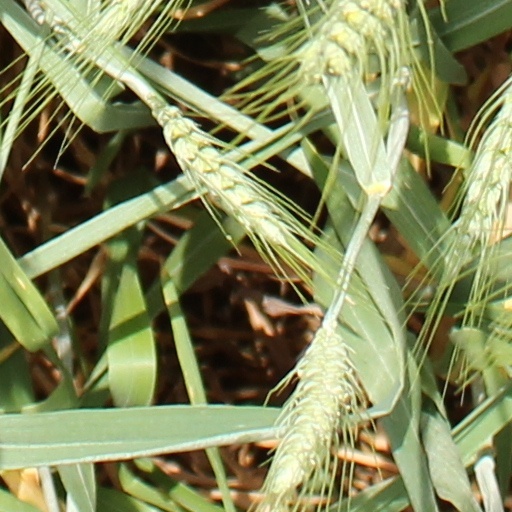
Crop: wheat